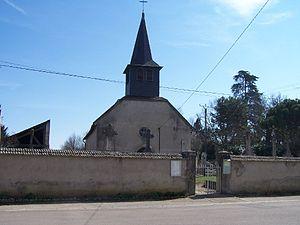
église de TAILLY 21
Tailly est une commune française située dans le département de la Côte-d'Or, en région Bourgogne-Franche-Comté.